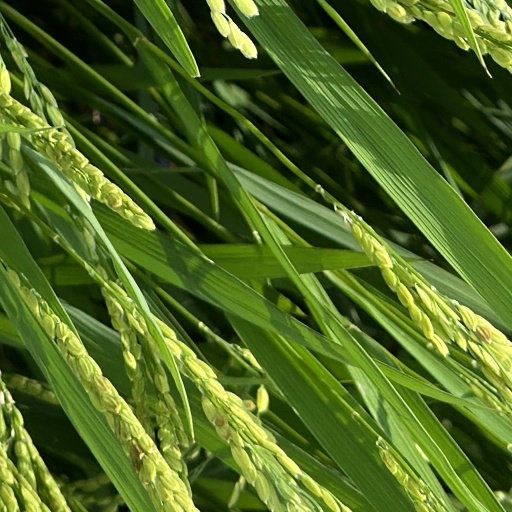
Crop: rice